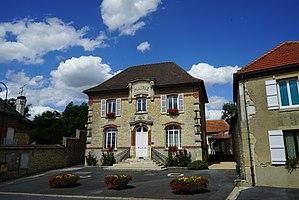
vue du village.
Romain est une commune française, située dans le département de la Marne en région Grand Est.